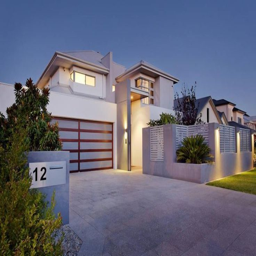
photo of a concrete house exterior from real photo